Mentzelia involucrata

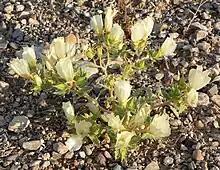

"Mentzelia" seeds have been identified as a staple food source for Native American tribes of the Great Basin. In an ethnobotanical study of the Kawaiisu people, Zigmond (1981) noted that "Mentzelia" ("kuʼu") was mentioned whenever his informants were asked to list important foods, and its gathering appeared frequently in mythology.